Woodrow Wilson

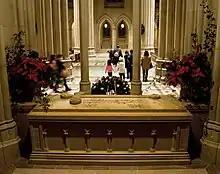
The final resting place of Woodrow Wilson at Washington National Cathedral

The health of Ellen Wilson declined after her husband entered office, and doctors diagnosed her with Bright's disease in July 1914. She died on August 6, 1914. President Wilson was deeply affected by the loss, falling into depression. On March 18, 1915, Wilson met Edith Bolling Galt at a White House tea. Galt was a widow and jeweler who was also from the South. After several meetings, Wilson fell in love with her, and he proposed marriage to her in May 1915. Galt initially rebuffed him, but Wilson was undeterred and continued the courtship. Edith gradually warmed to the relationship, and they became engaged in September 1915. They were married on December 18, 1915. Woodrow Wilson joined John Tyler and Grover Cleveland as the only presidents to marry while in office.